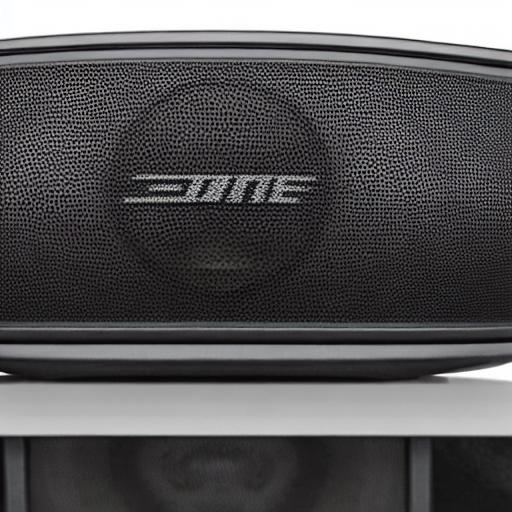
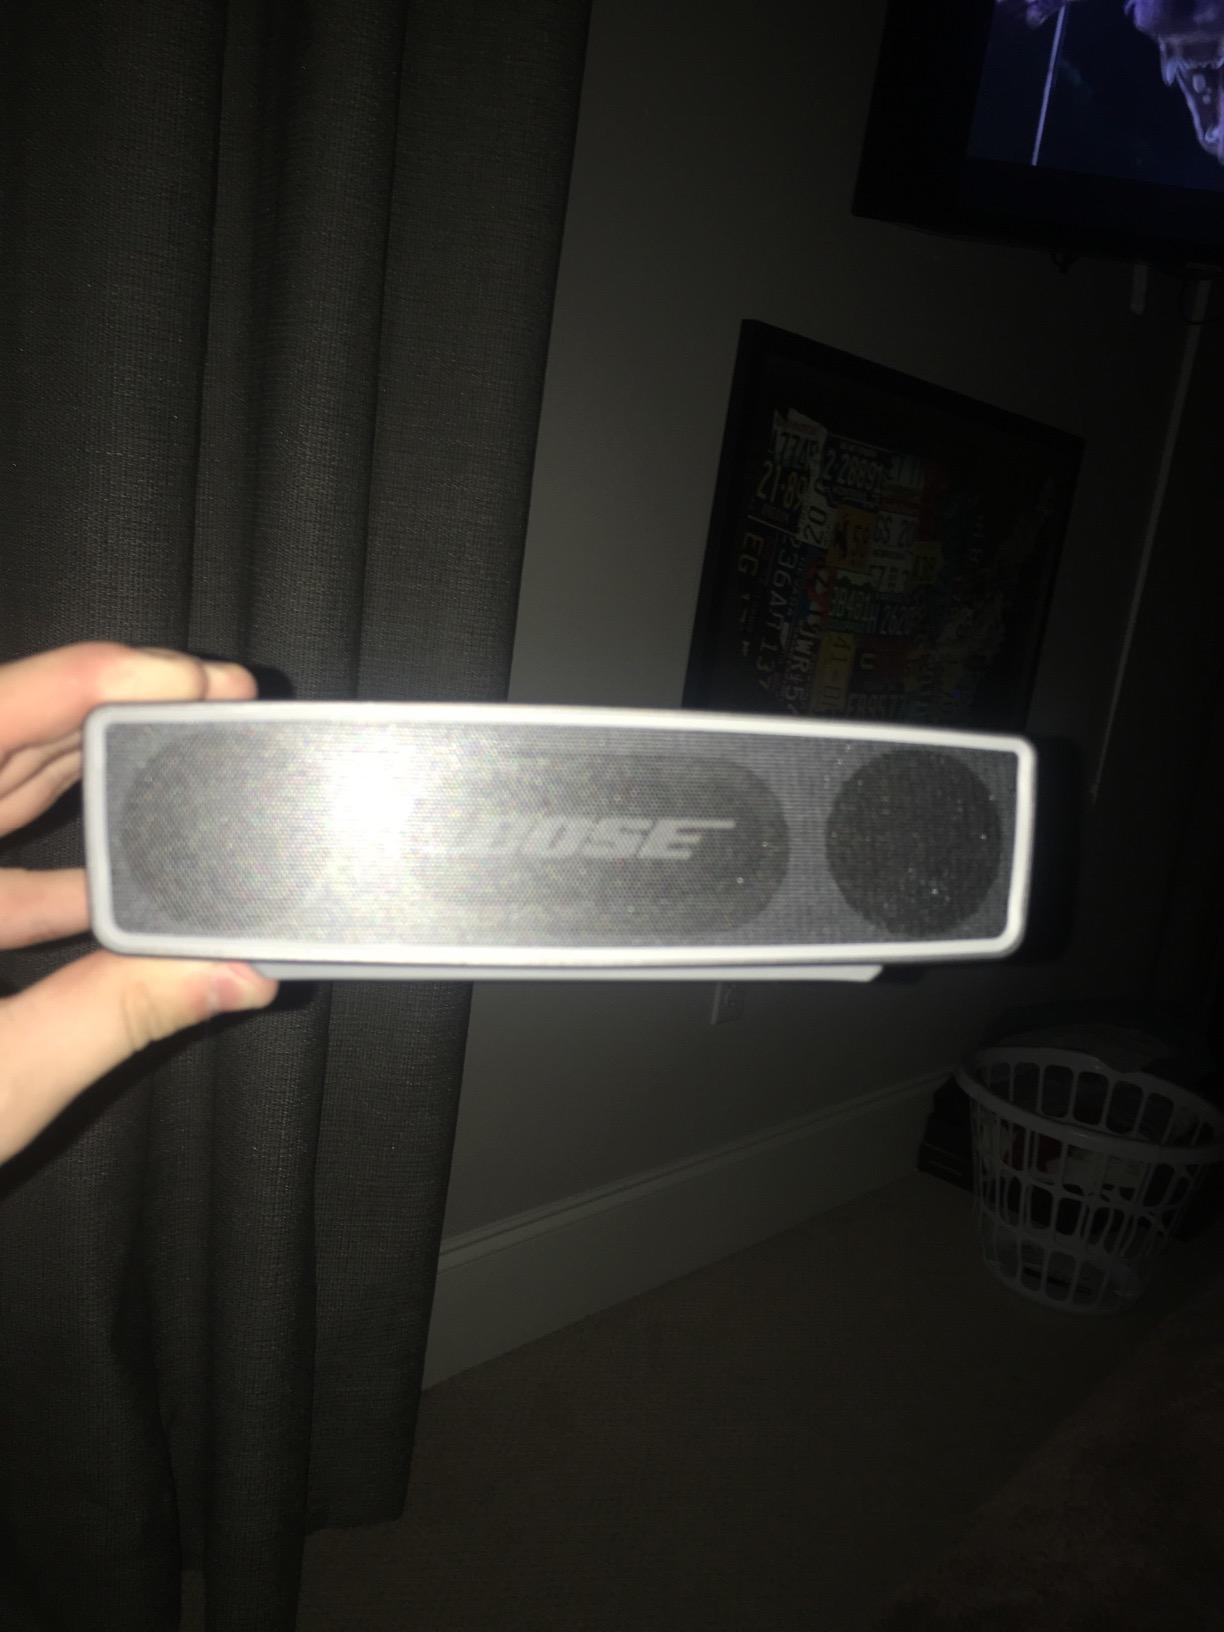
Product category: speaker
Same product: no